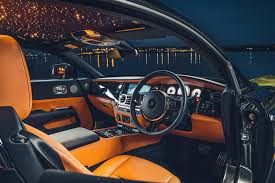
Label: noambulance